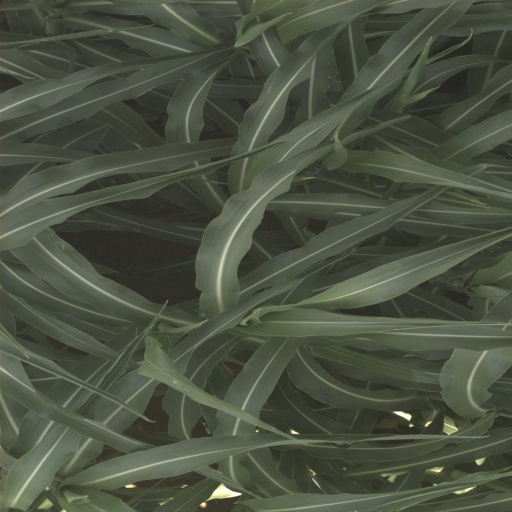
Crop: sorghum